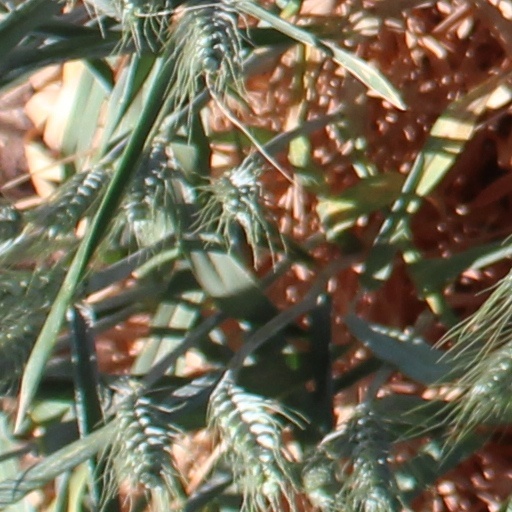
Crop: wheat